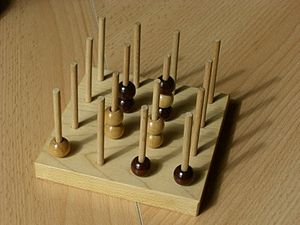
Fire på stribe
Et 3-D fire på stribe-spil
Fire på stribe er et spil for to personer. Brættet er normalt 7 felter vandret og 6 felter lodret, men andre dimensioner findes dog også.